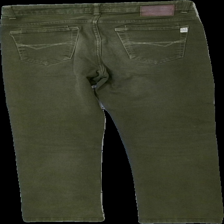
View: back
Type: Jeans
Category: Men
Brand: Park Lane
Colors: Green
Material: 100% cotton
Cut: Regular
Trend: Denim
Stains: Major
Damage: fläck
Damage location: middle center
Damage 2 location: bottom right
Damage 3 location: bottom right
Price range: <50
Recommended usage: Export
Description: gröna jeans med fläck fram